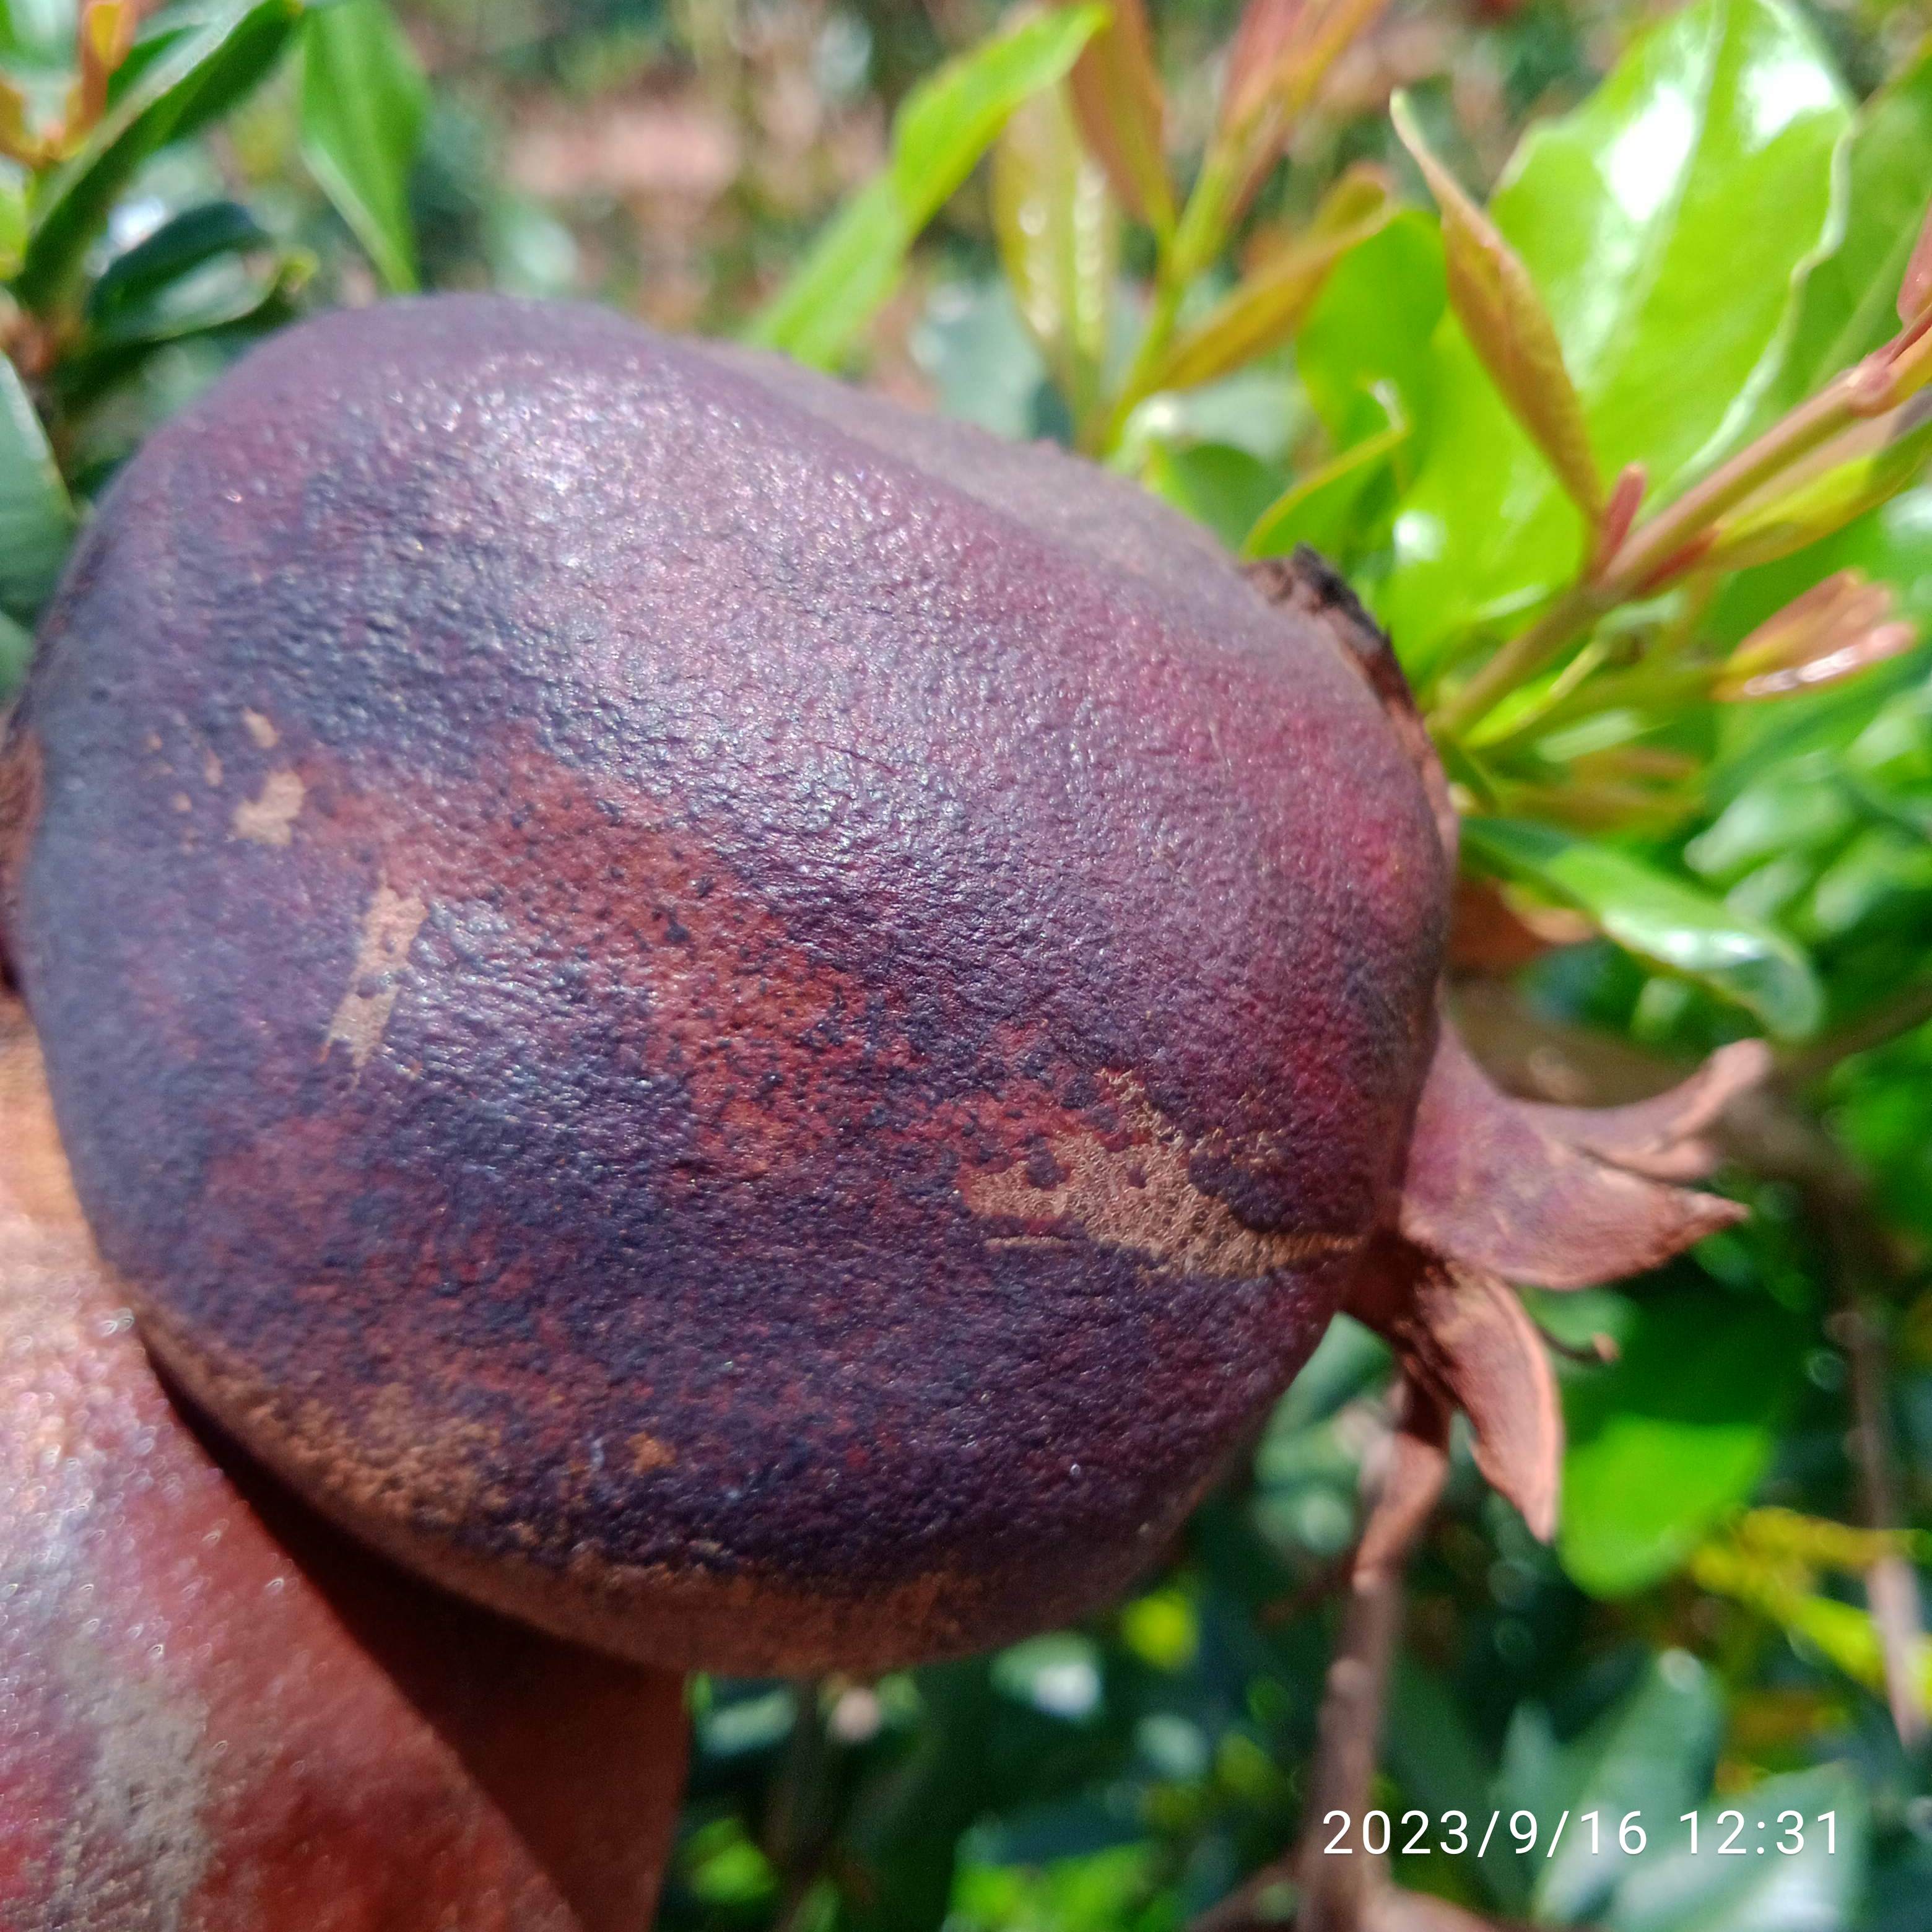
Label: Alternaria